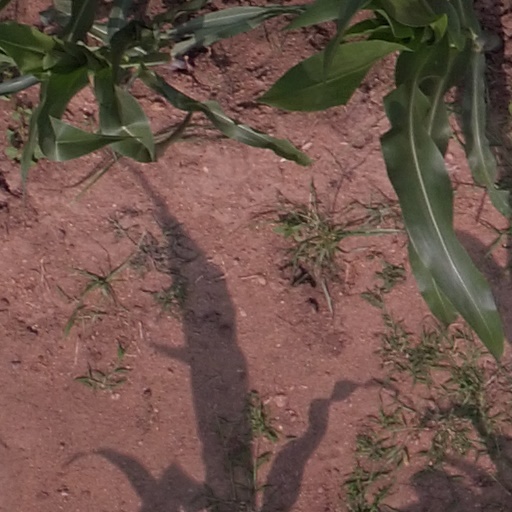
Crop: maize; corn